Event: Nepal Earthquake
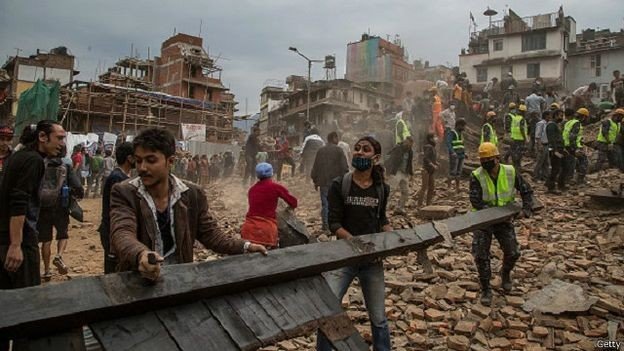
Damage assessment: damage